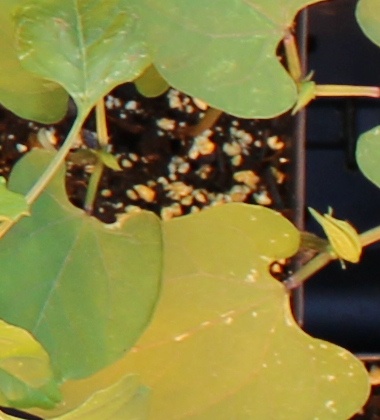
Label: Blackbean